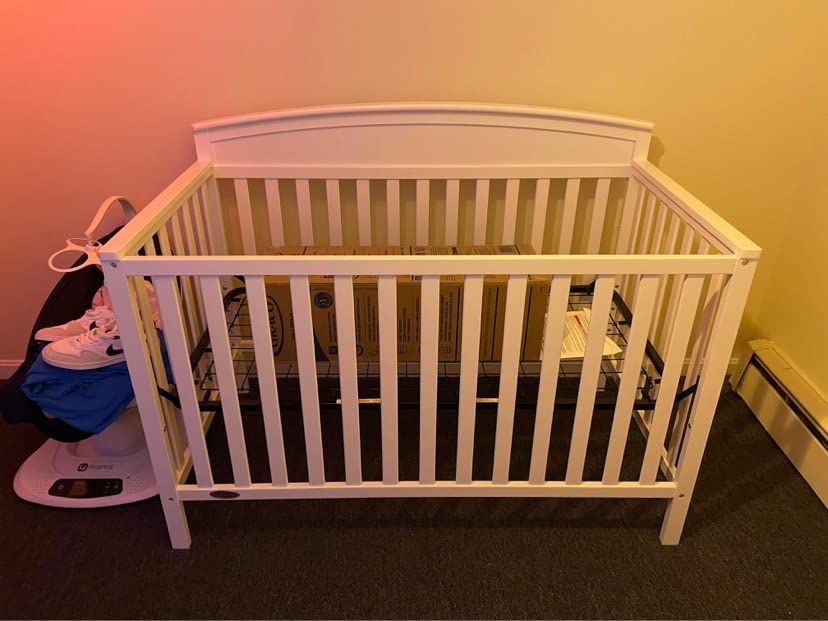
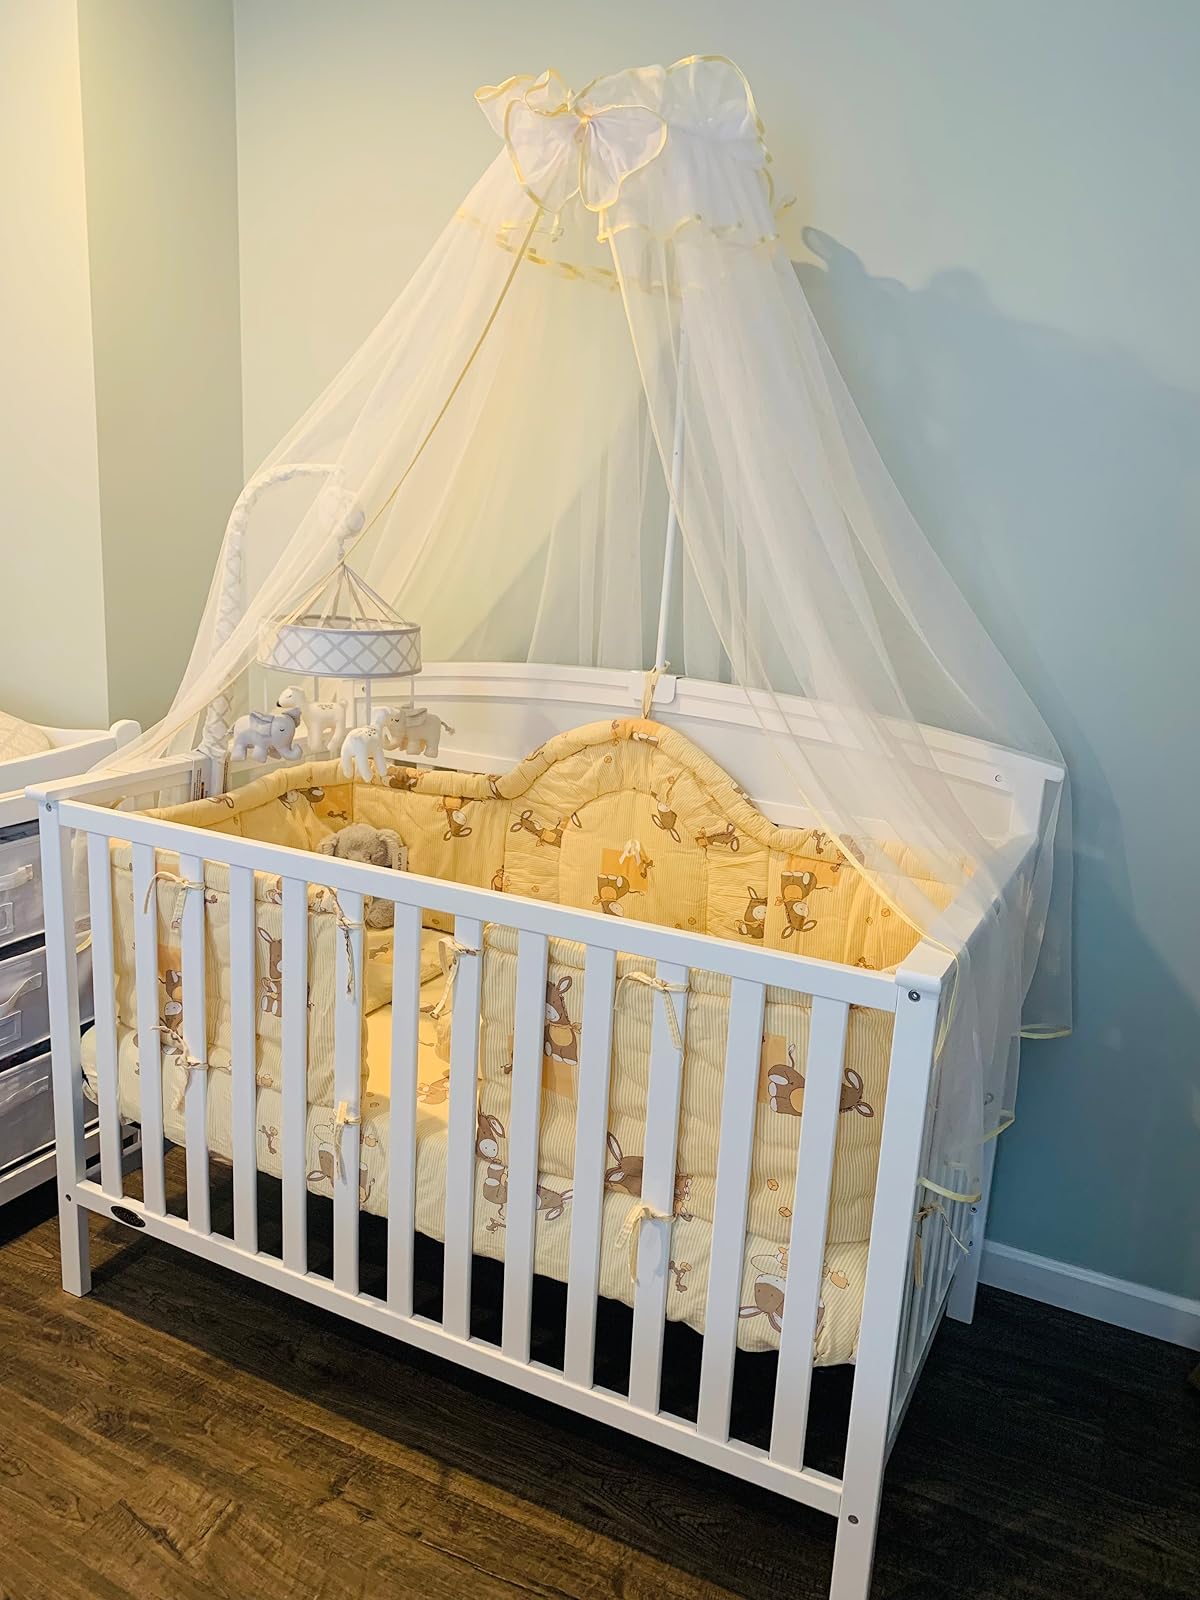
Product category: products_crib
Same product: yes